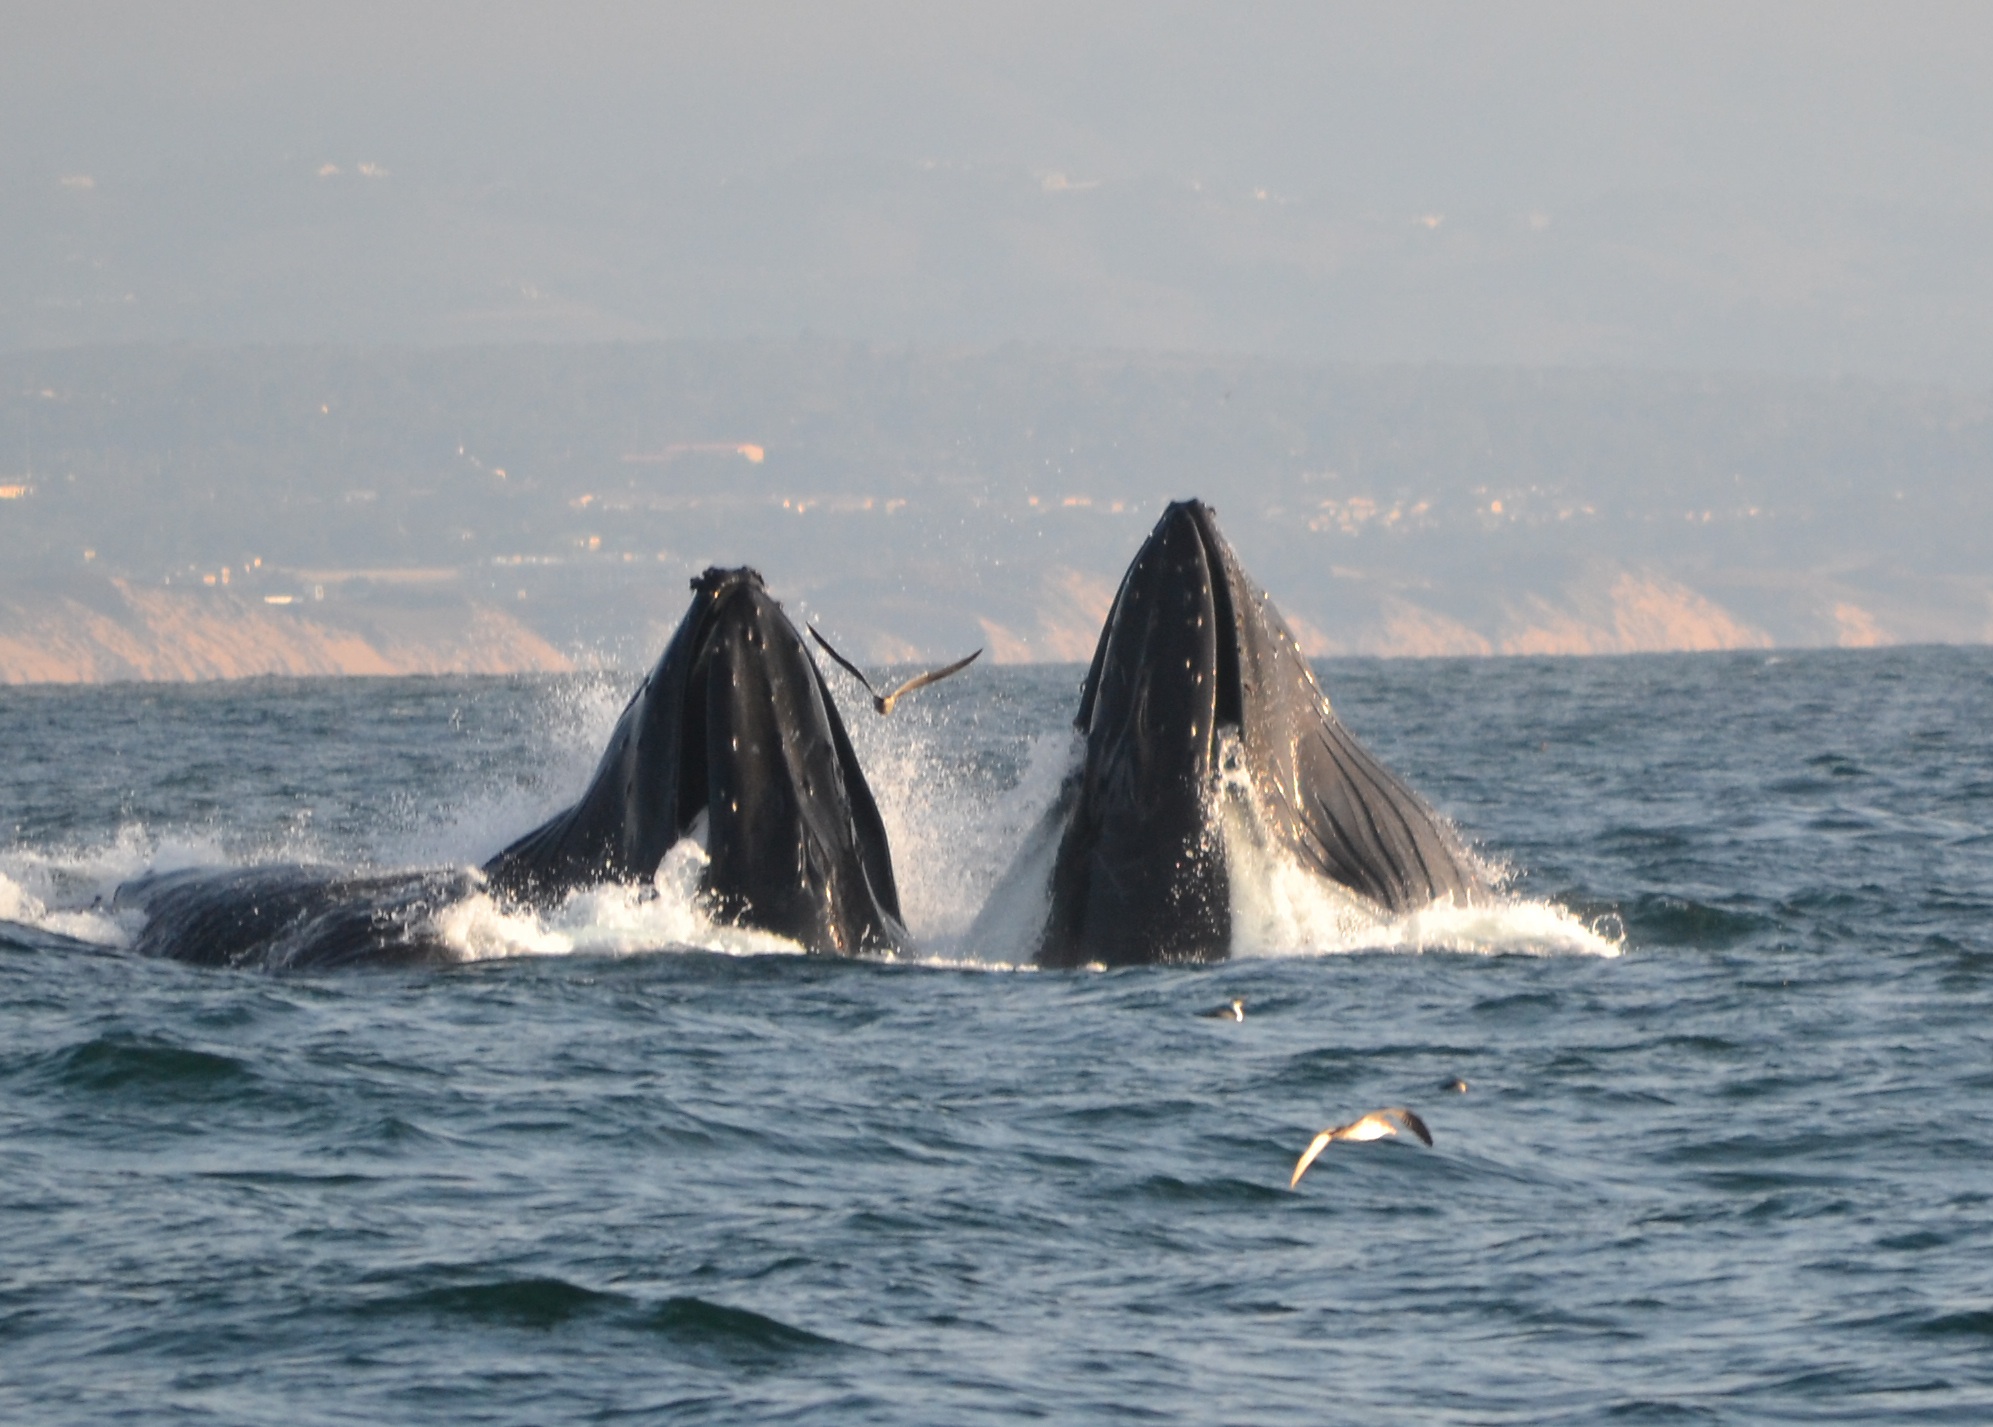
sea, ocean, mammal, humpback whale, vertebrate, whale, marine mammal, killer whale, wind wave, marine biology, whales dolphins and porpoises, common bottlenose dolphin, grey whale